Sayyid

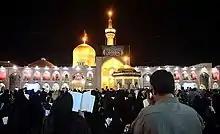
Mausoleum of Imam Reza

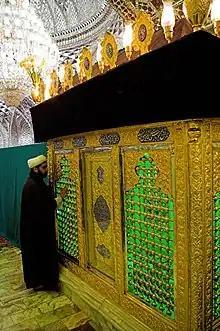
Mausoleum of Imamzadeh Sayyid Hamza bin Musa al Kazim

"Sayyids" (in "Seyyed") are found in vast numbers in Iran. The Chief of "National Organization for Civil Registration" of Iran declared that more than 6 millions of Iranians are "Sayyid". The majority of "Sayyids" migrated to Iran from Arab lands predominantly in the 15th to 17th centuries during the Safavid era. The Safavids transformed the religious landscape of Iran by imposing Twelver Shiism on the populace. Since most of the population embraced Sunni Islam, and an educated version of Shiism was scarce in Iran at the time, Ismail imported a new group of Shia "Ulama" who predominantly were Sayyids from traditional Shiite centers of the Arabic-speaking lands, such as Jabal Amel (of southern Lebanon), Syria, Bahrain, and southern Iraq in order to create a state clergy. The Safavids offered them land and money in return for loyalty. These scholars taught Twelver Shiism, made it accessible to the population, and energetically encouraged conversion to Shiism.